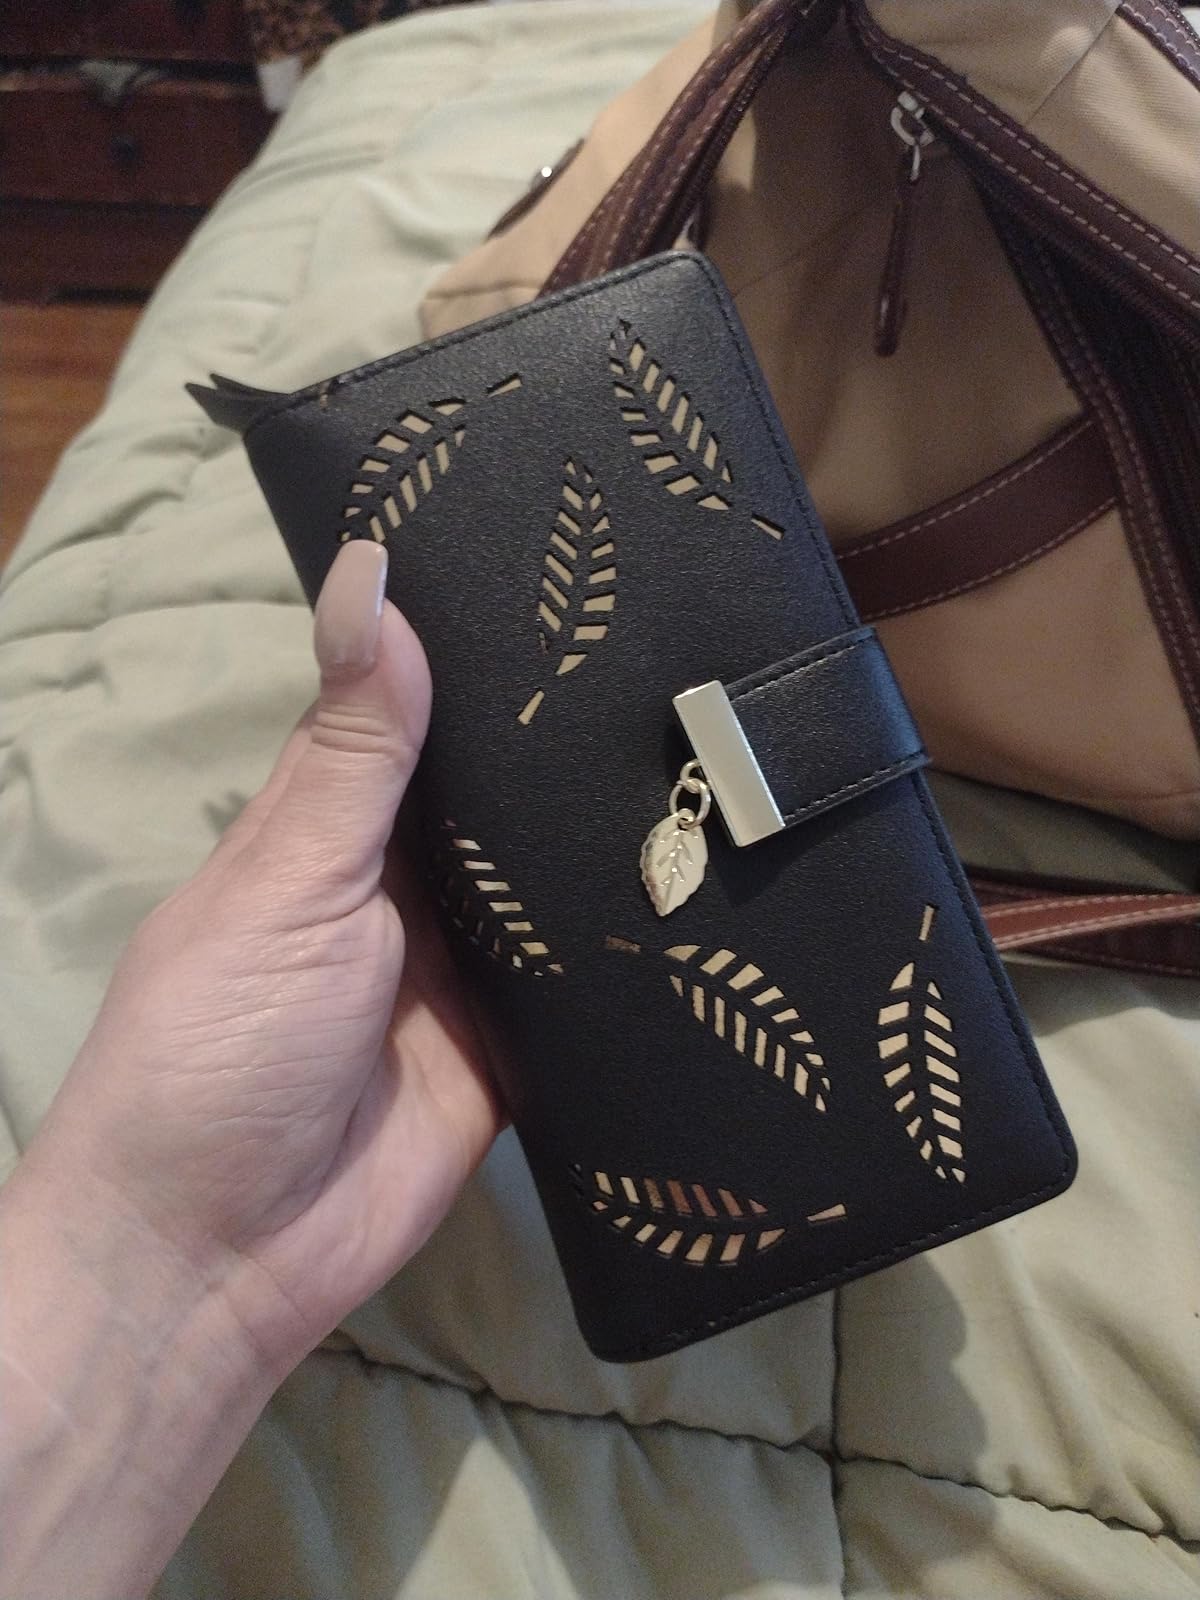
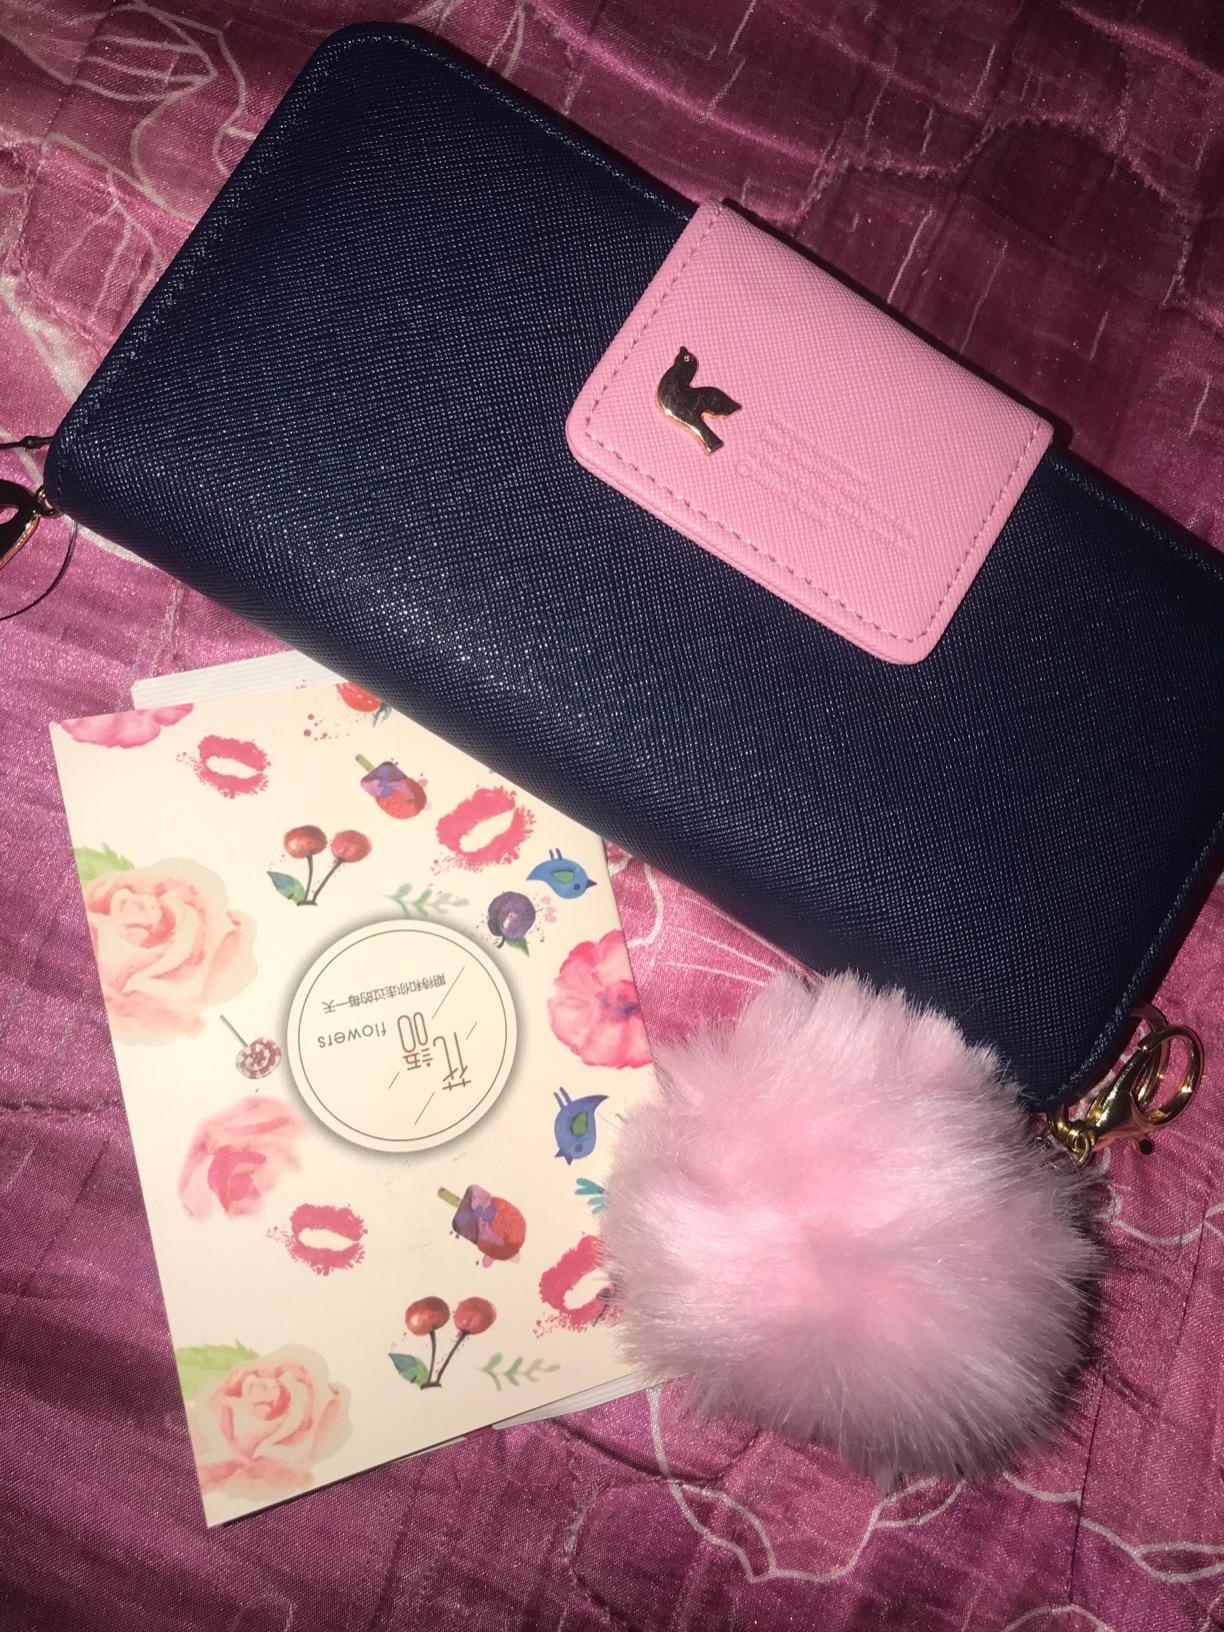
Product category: accessories_handbag
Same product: no